Lever House

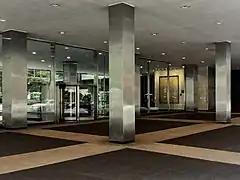
Ground-floor plaza

The internal superstructure consists of a skeleton of steel cellular beams, with floor plates made of reinforced concrete. Small sections of the floor slabs outside the restrooms, elevator lobbies, and service core are supported by concrete arches. The dropped ceilings on each story are about high. The floor-to-floor height, as measured between the floor slabs of adjacent stories, is . The west end of the slab is cantilevered from the furthest column while the east end is cantilevered . Lever House's wind bracing system consists of transverse bents placed at intervals of , with one set of columns through the interior of the slab. The interior columns divide the office space asymmetrically into a wide bay and a narrower bay.